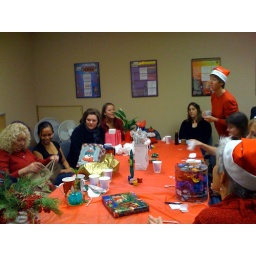
white elephant in effect